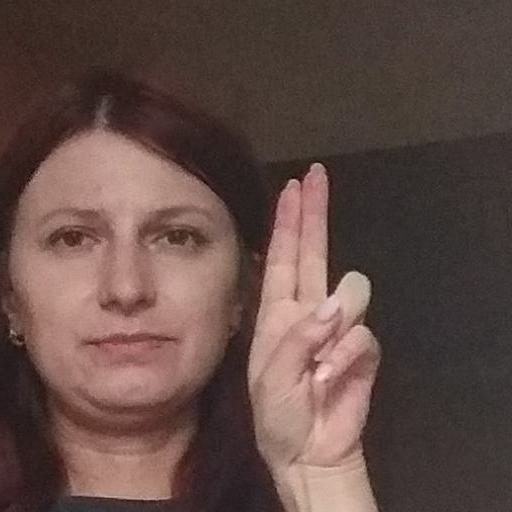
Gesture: two_up